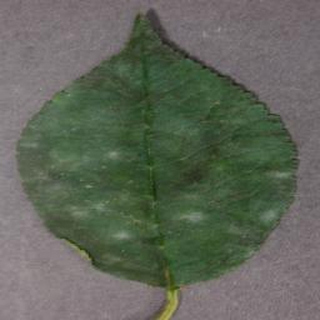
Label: cherry_powdery_mildew